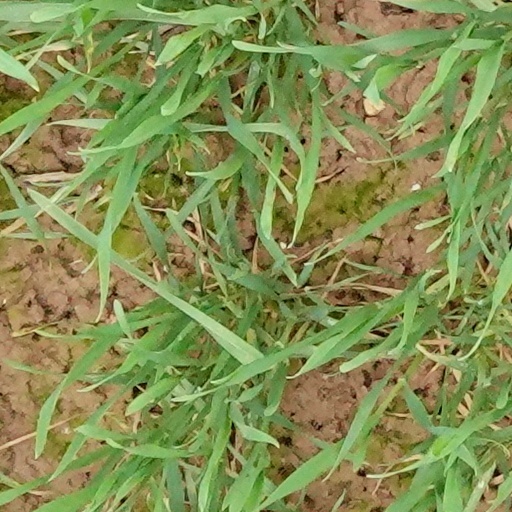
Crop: wheat